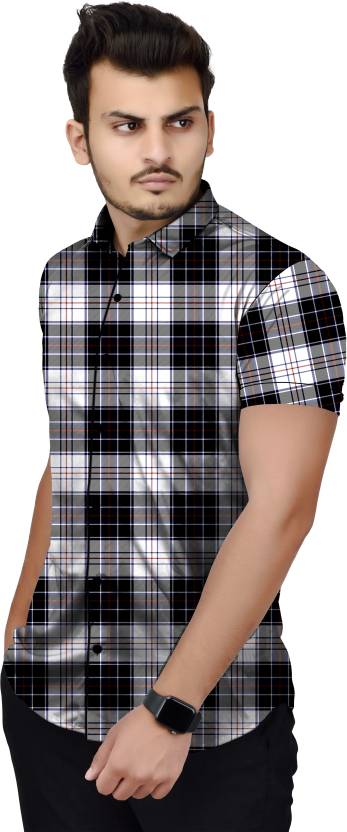
Product: Men Slim Fit Checkered Slim Collar Casual Shirt
Price: ₹329
Colors: White and  Black
Pattern: Checkered
Description: Checkered Casual Shirt from the house of COMBRAIDED is ideal for the party, evening, valentines day, birthday, DJ night, etc.The Shirt is made of standard Imported Lycra Material which is very light weight and it's feels very smooth on skin.Shirt is perfect for western/Casual/Smart look.Also perefect for beach wear/sport wear/party wear
Other details: Half Sleeve Cotton Premium Shirt